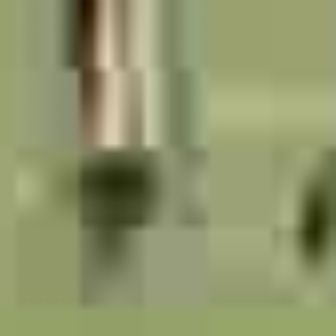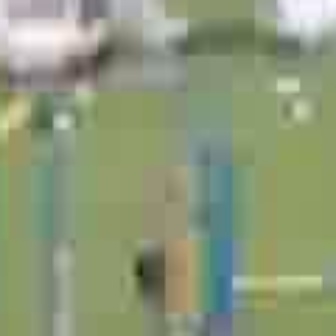
  Please identify the target specified by the bounding box [46,118,174,247] in the first image and locate it in the second image. Return the coordinates in [x_min,y_min,x_max,y_max] format.
Answer: [125,223,212,311]